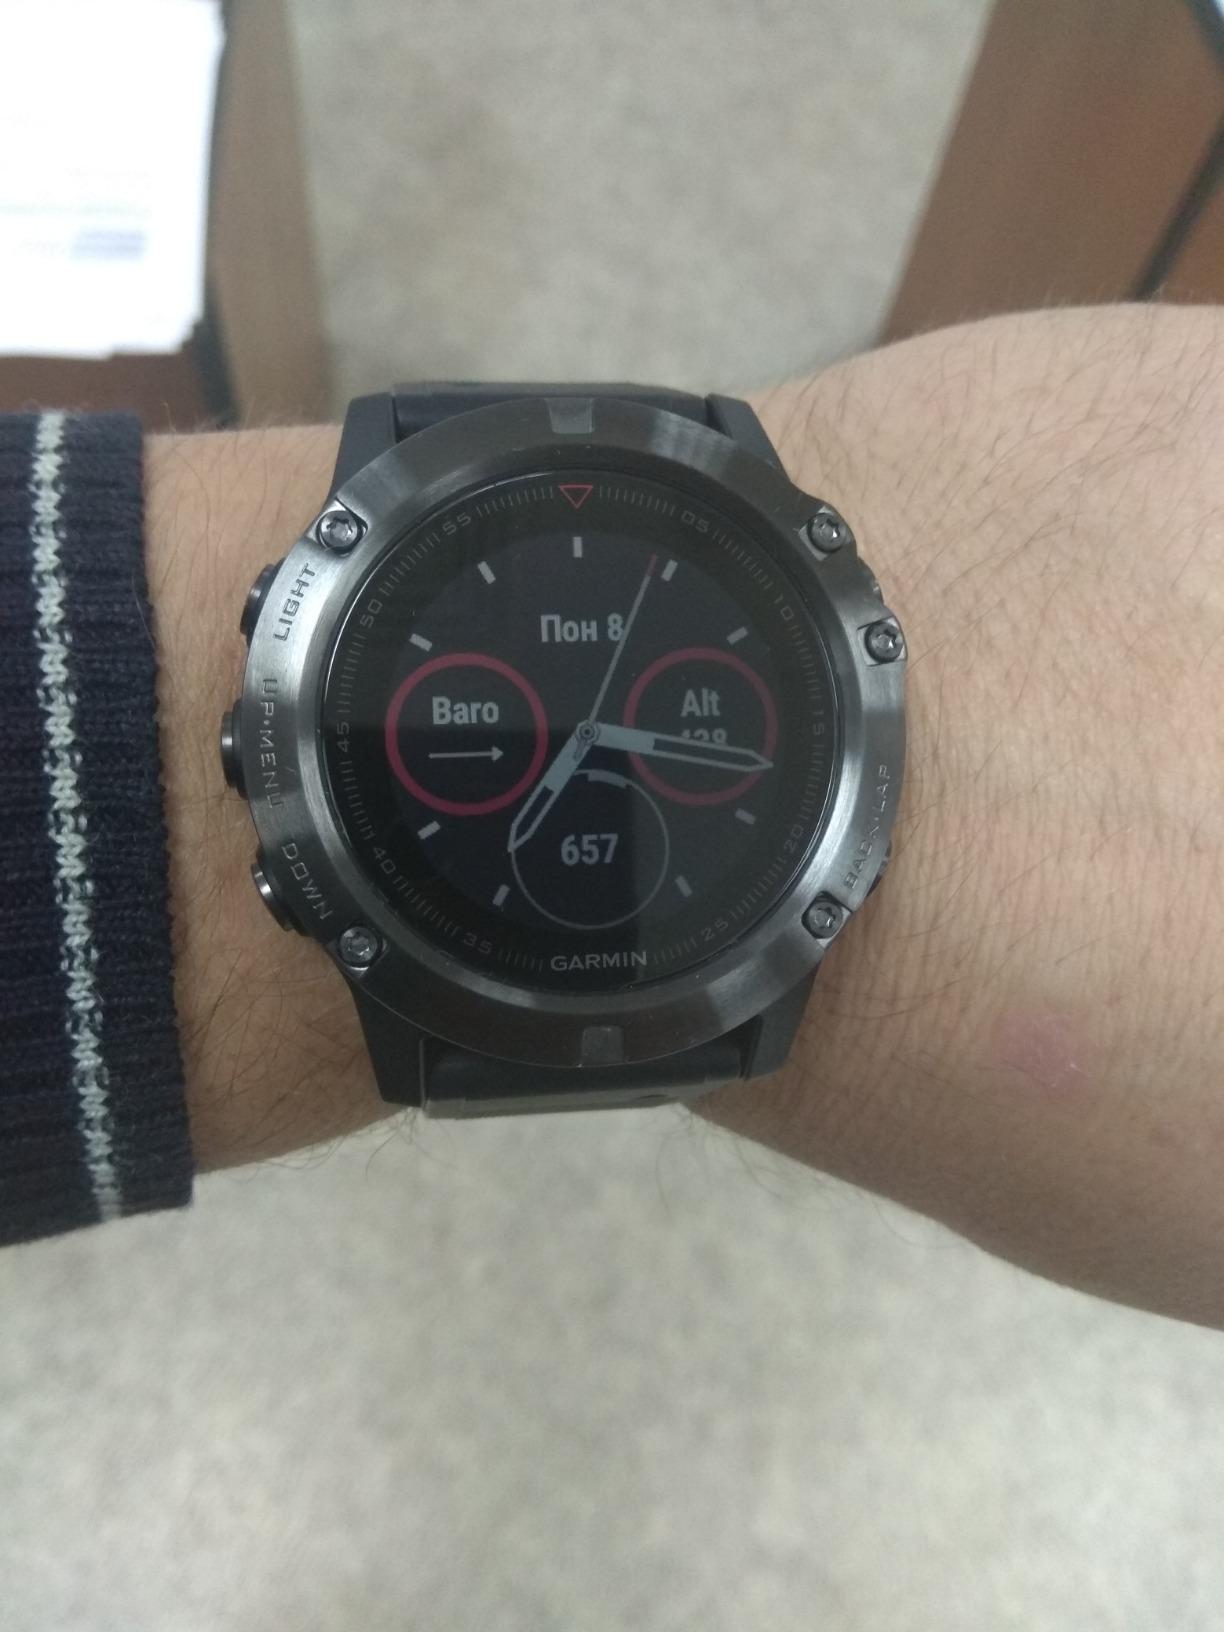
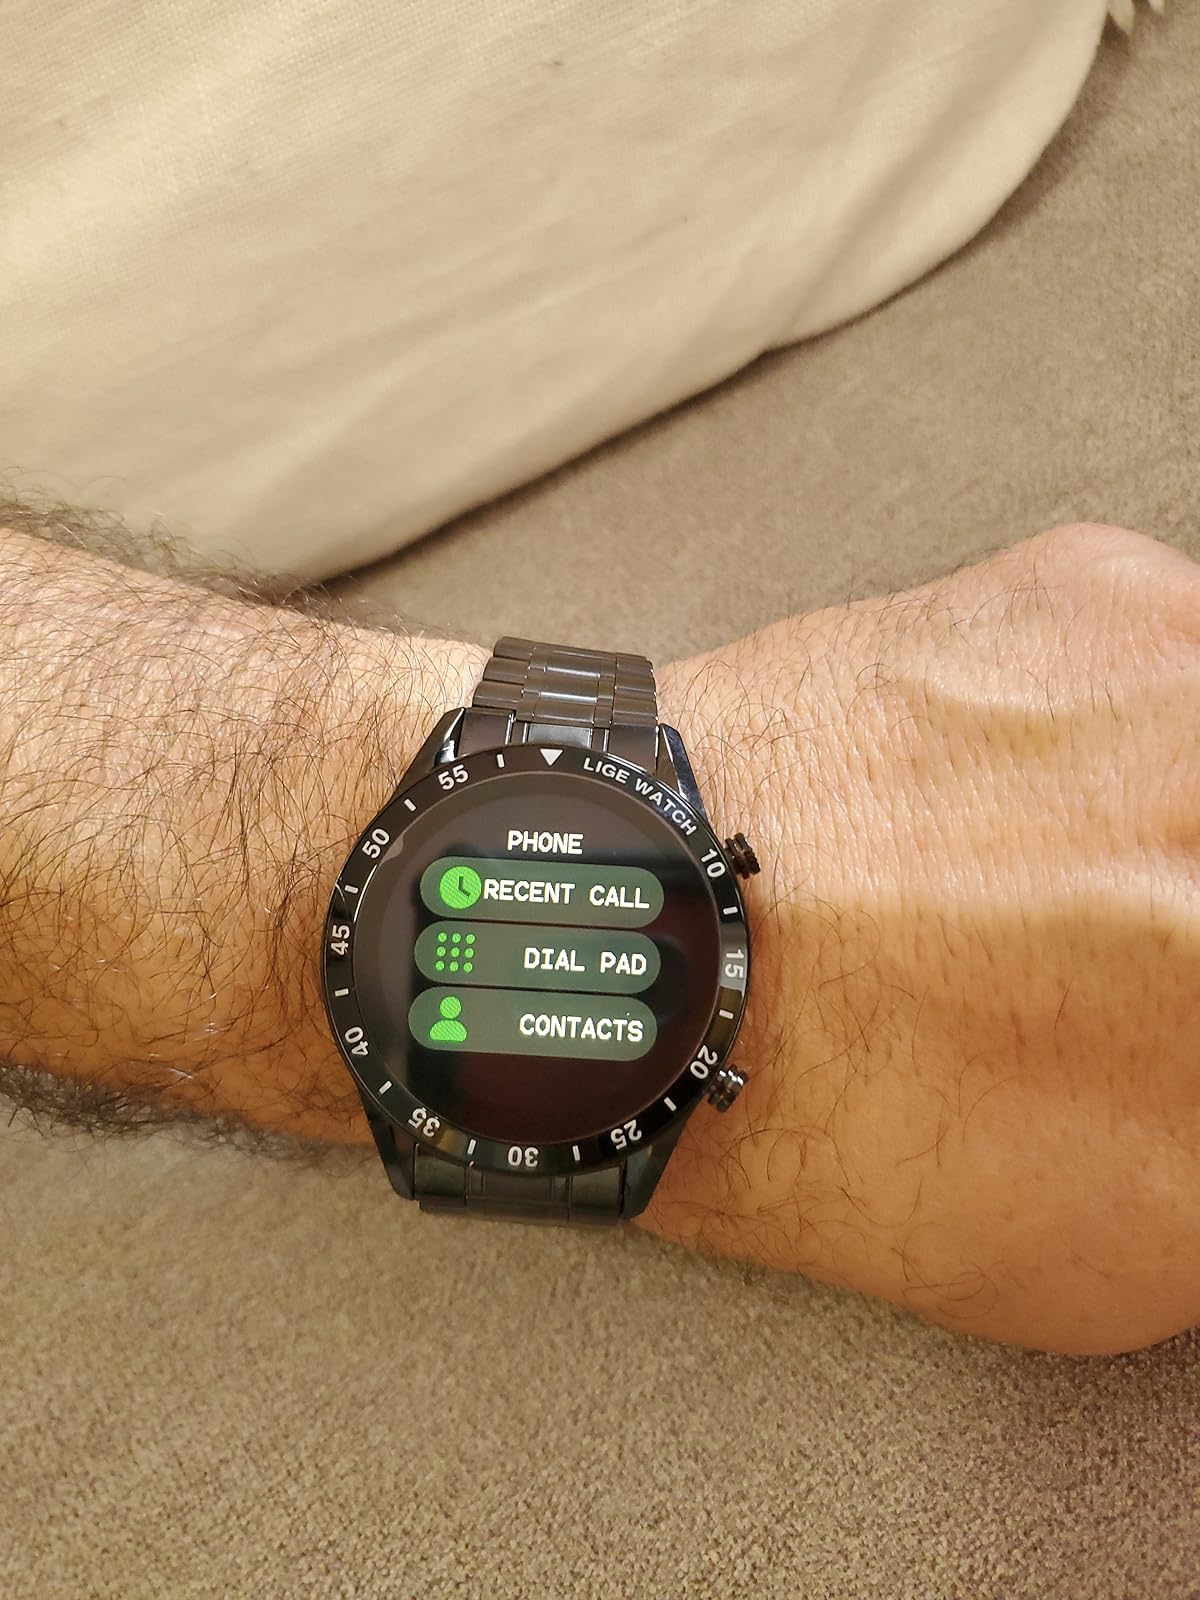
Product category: smartwatch
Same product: no